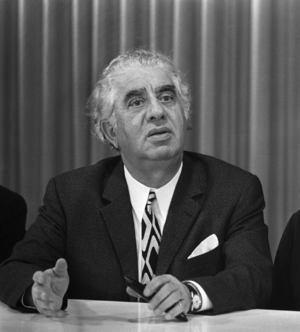
Aram Khatjaturjan
Aram Ilitj  Khatjaturjan i 1971
Aram Ilitj Khatjaturjan var en sovjetisk/armensk komponist.